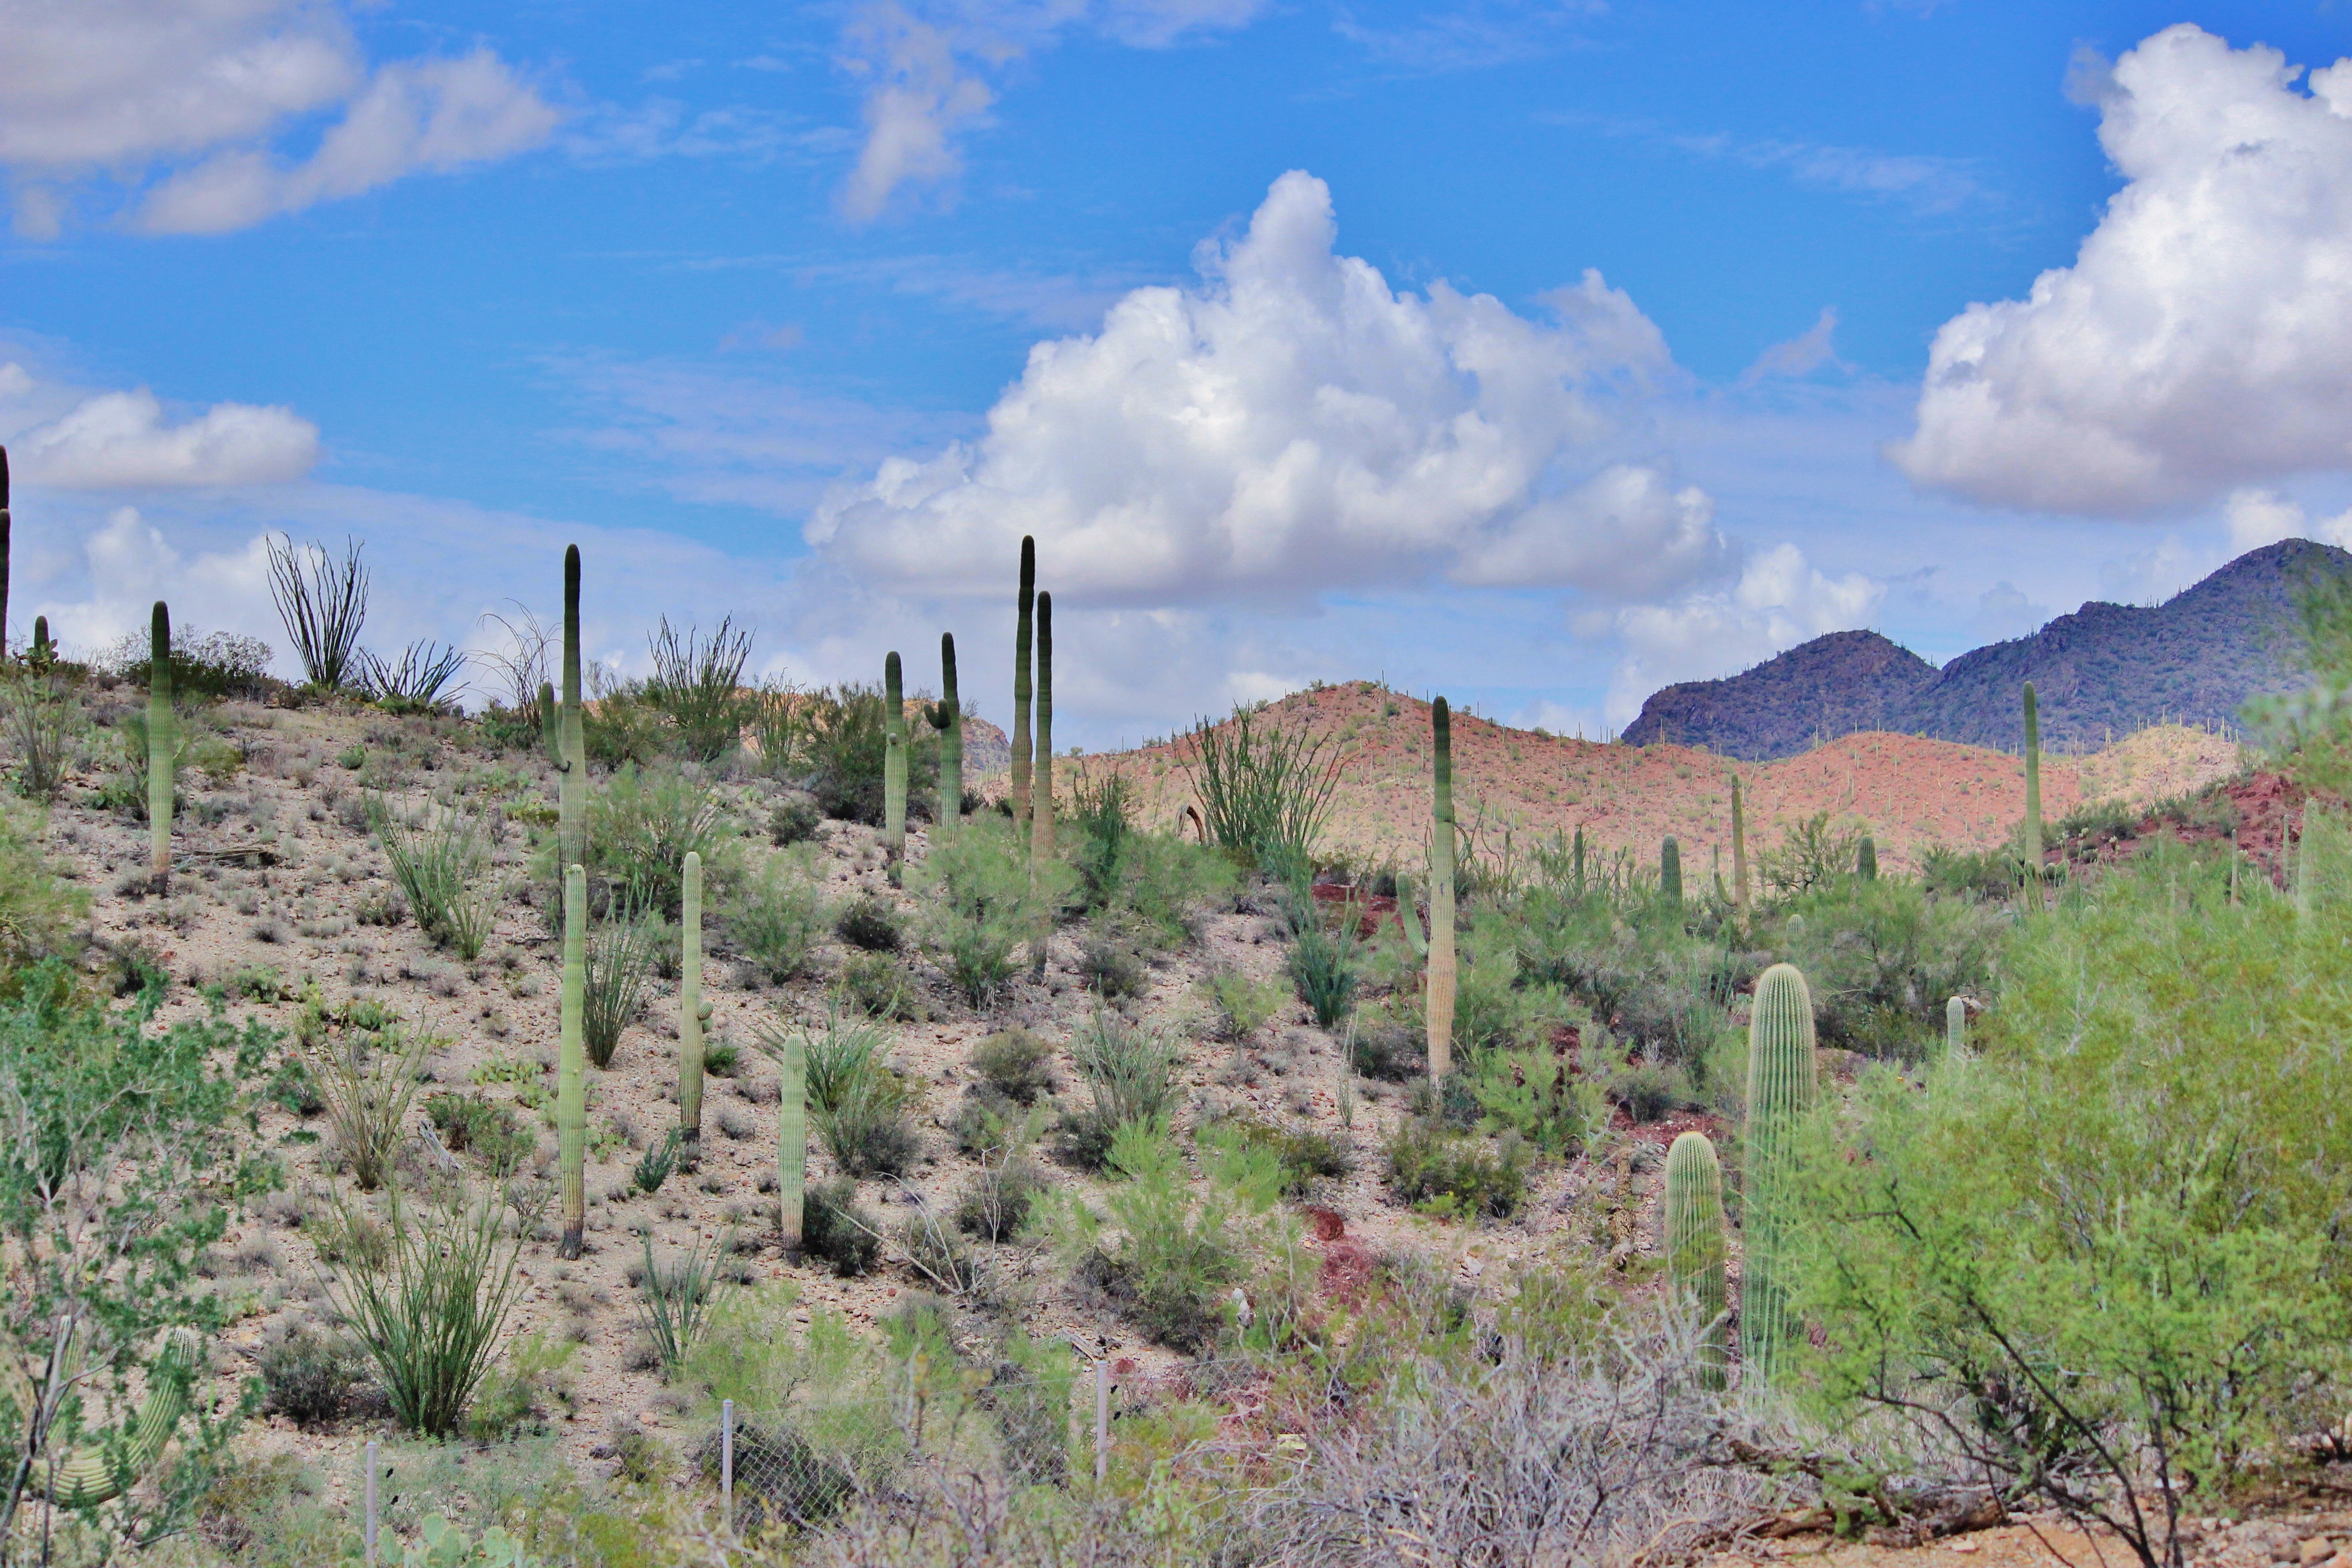
landscape, tree, nature, grass, outdoor, mountain, cactus, hill, desert, flower, valley, mountain range, dry, scenery, ridge, arizona, mountains, hot, plateau, beautiful, ecosystem, rural area, natural environment, geographical feature, mountainous landforms, tuscon